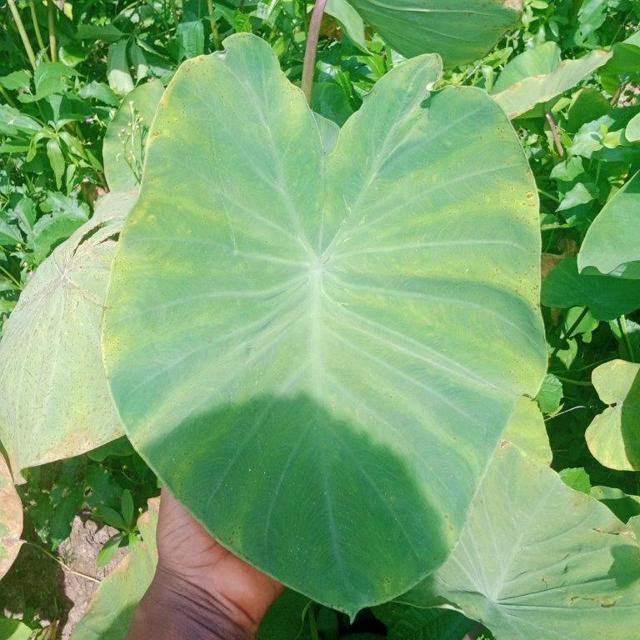
Label: Early_Blight